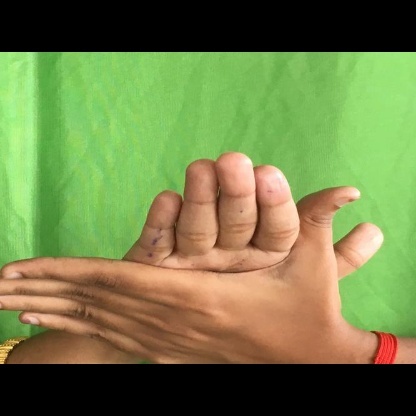
Mudra: Chakra